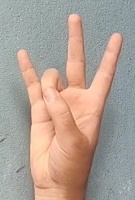
ASL sign: 7